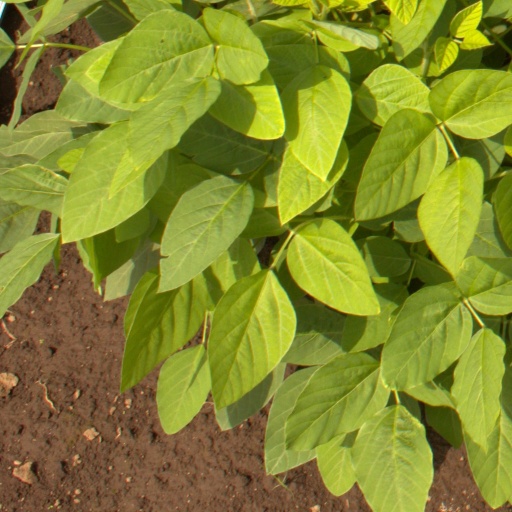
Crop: soybean